North Shore Albions

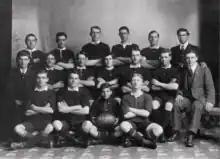
1912 North Shore second grade team. Edward Fox is third from the left in the back row.

They were formed in 1909 when the Auckland Rugby League competition was in its infancy, having its own first General Meeting that same season.